Hime Station

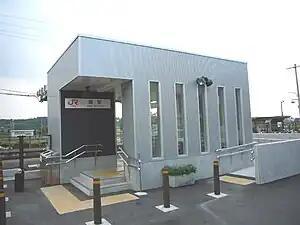
Hime Station in October 2008

is a railway station on the Taita Line in the city of Tajimi, Gifu Prefecture, Japan, operated by Central Japan Railway Company (JR Tōkai).